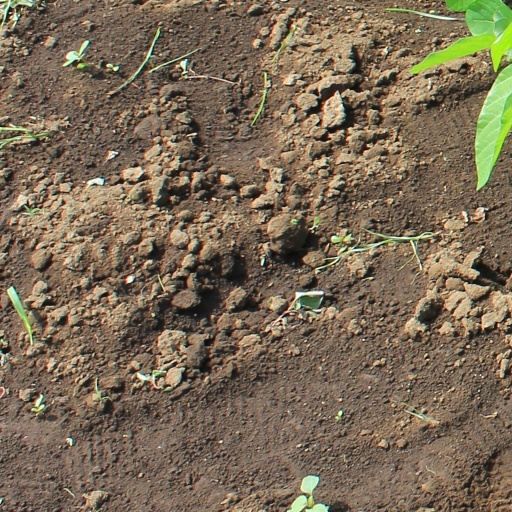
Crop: soybean